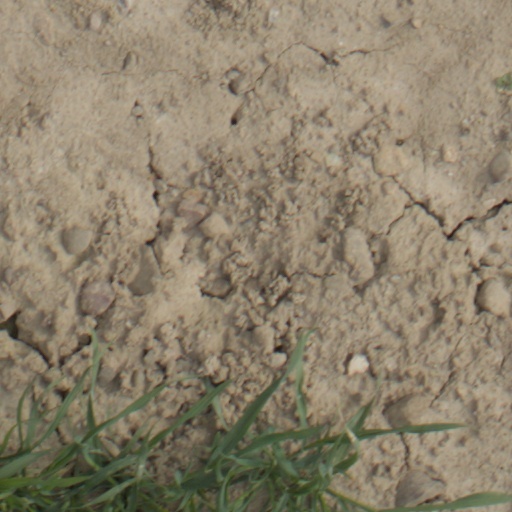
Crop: wheat